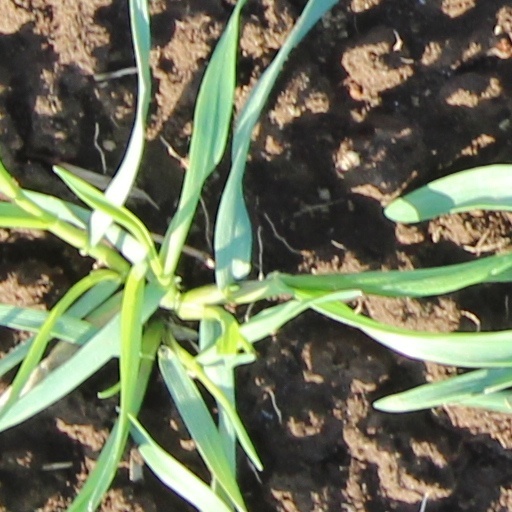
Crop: wheat